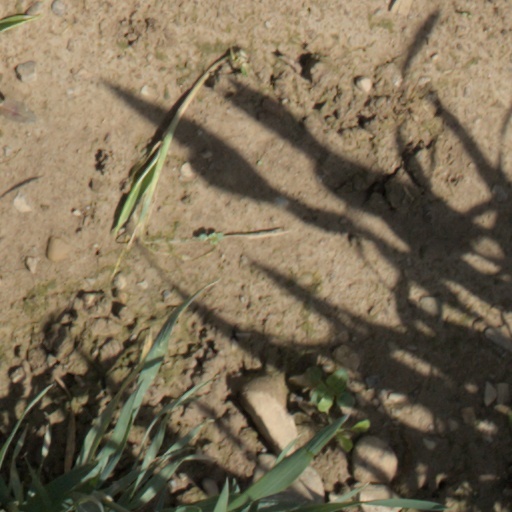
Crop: wheat